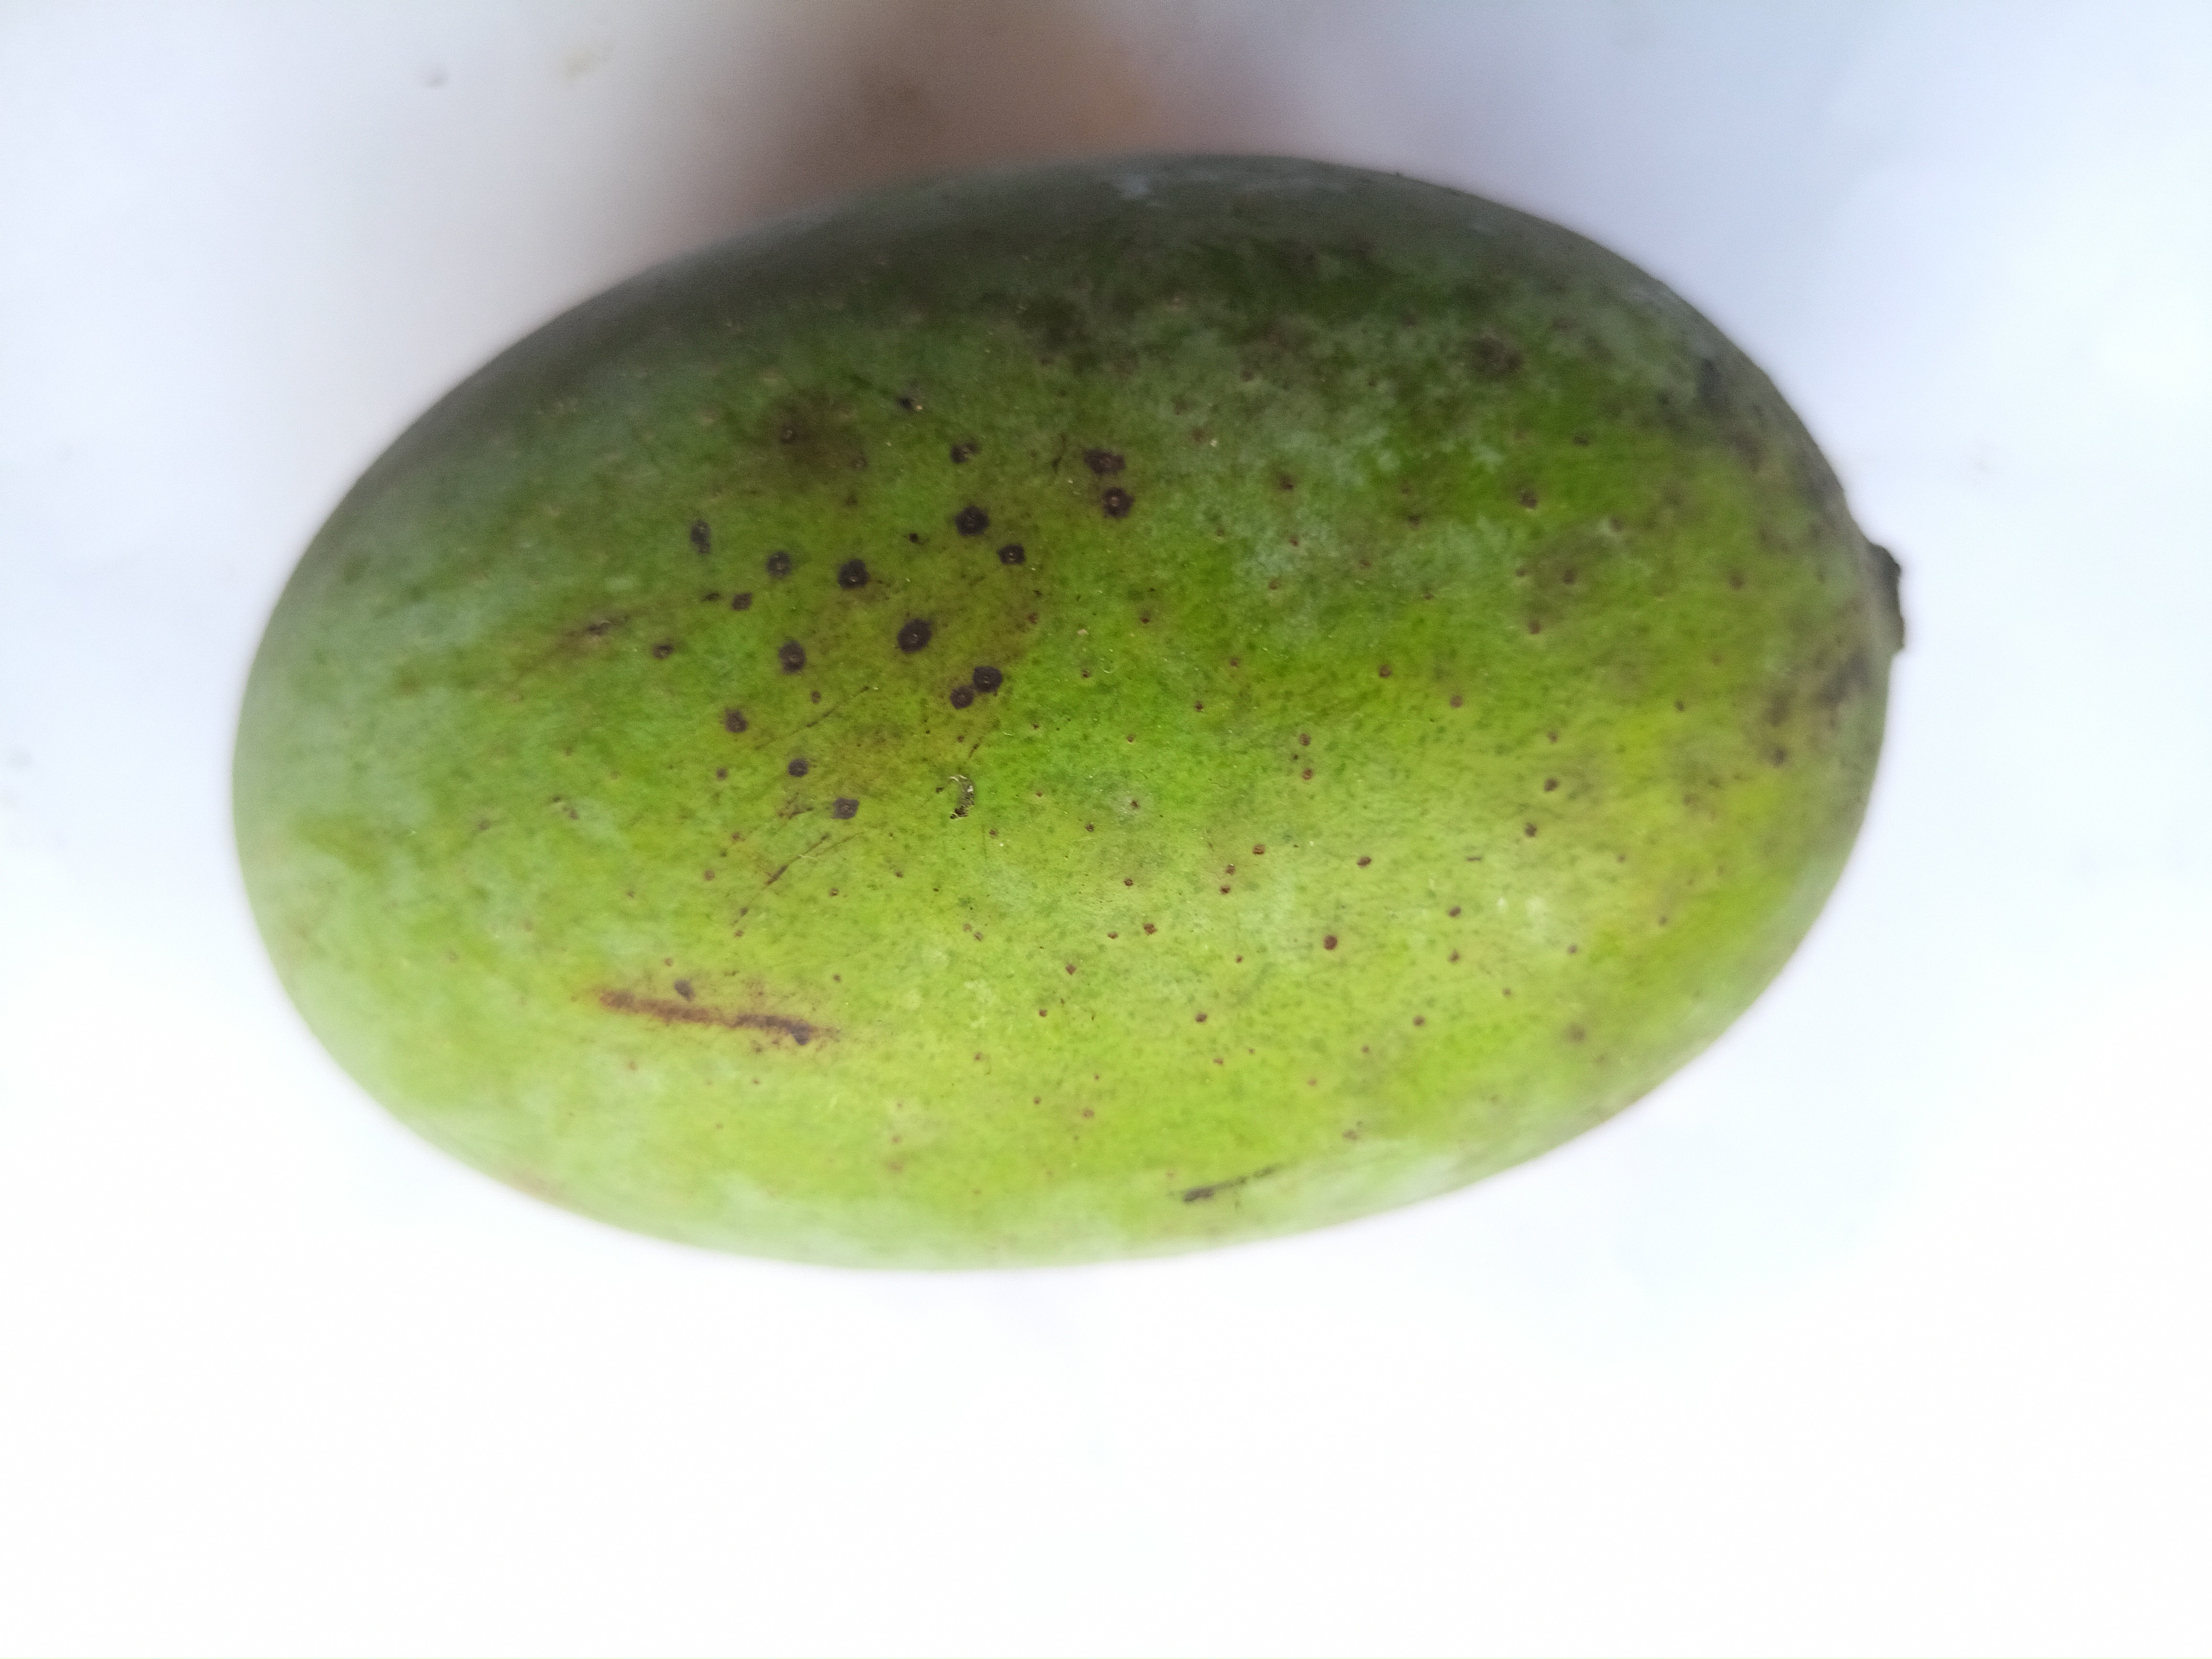
Mango variety: Langra